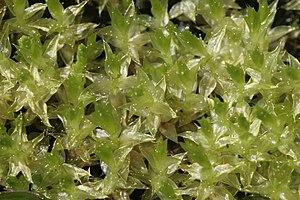
Les bryophytes aquatiques plus souvent dénommé mousses aquatiques sont une catégorie de plantes bénéficiant d'adaptation particulières leur permettant de vivre sous l'eau ou dans les embruns, en eau douce et plus rarement saumâtre et exceptionnellement dans les embruns salés.